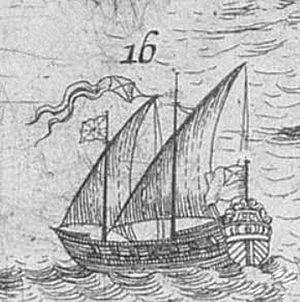
La tartane est un bateau à voile caractéristique de la Méditerranée. Le nom aurait pour origine le mot arabe taridah signifiant « vaisseau ». Utilisée à tous les usages, la tartane navigua partout et plus généralement dans le bassin occidental. Transporteur de fret populaire, elle ne disparut que dans le premier quart du XXᵉ siècle.